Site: brandenburg
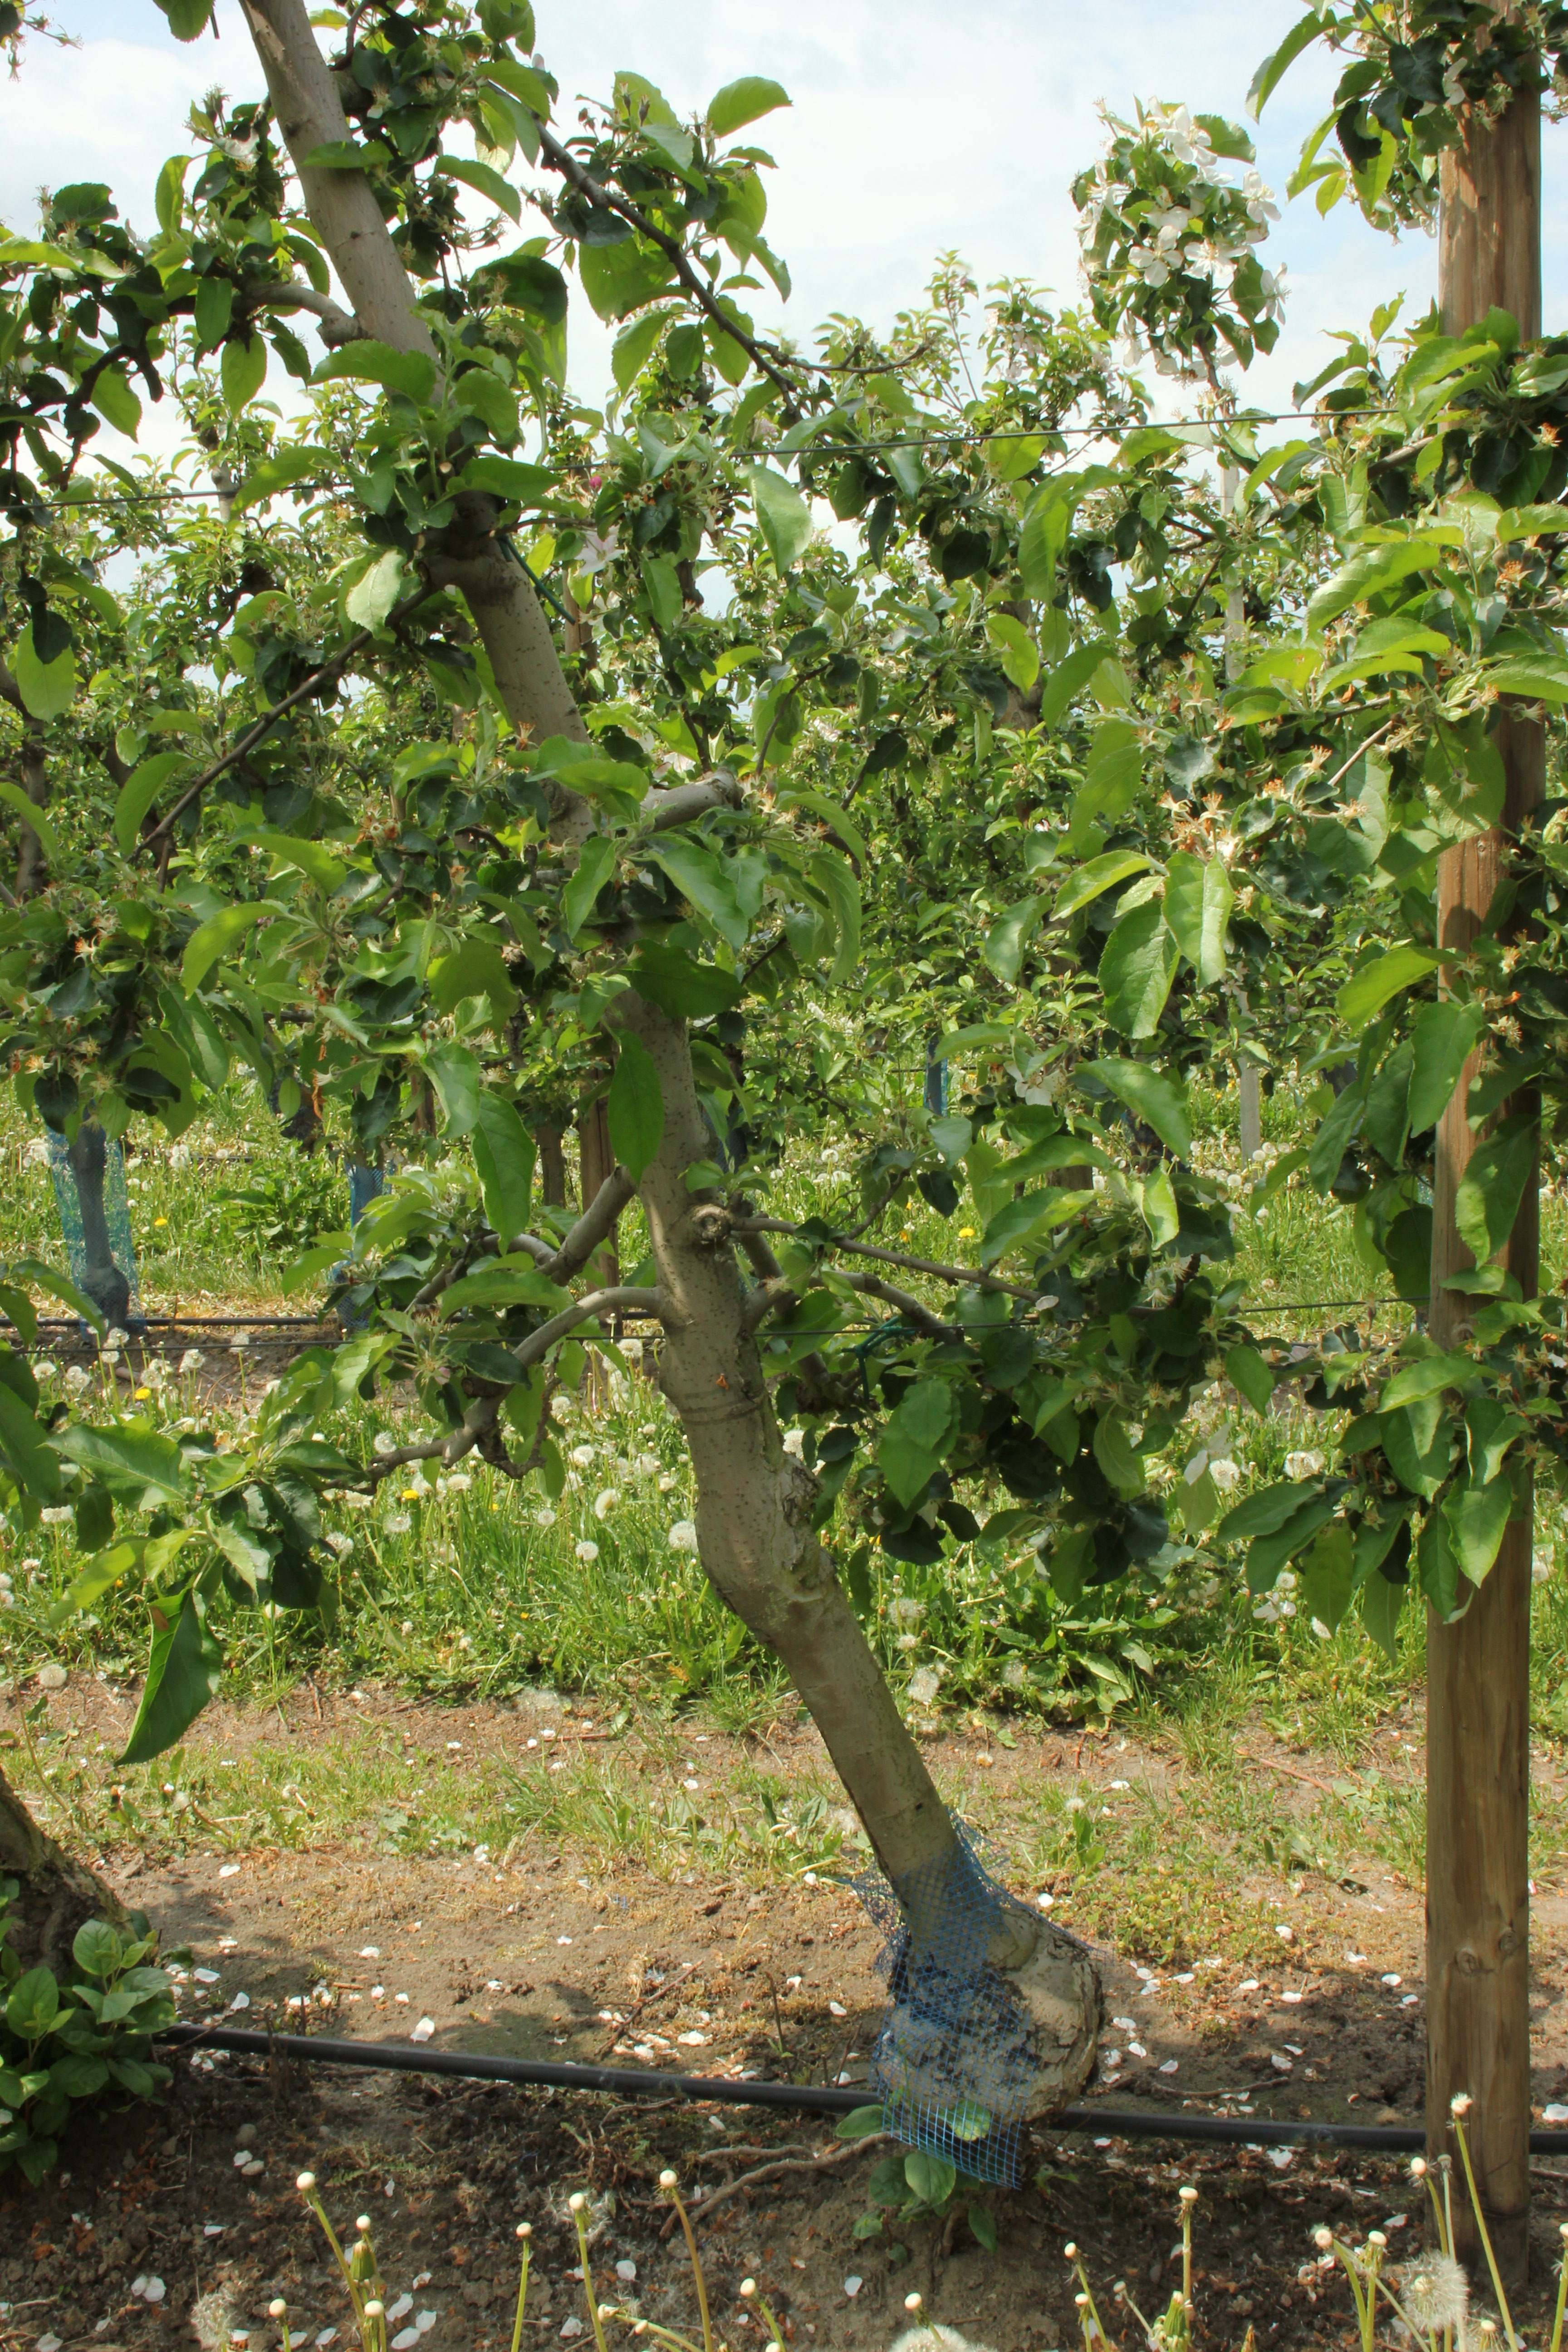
Growth stage (BBCH 67): Flowering